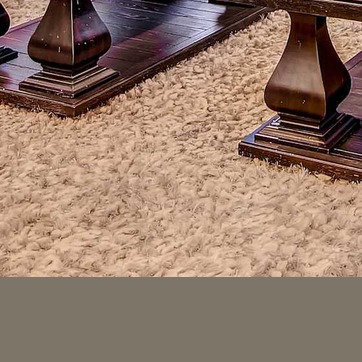
Material: carpet